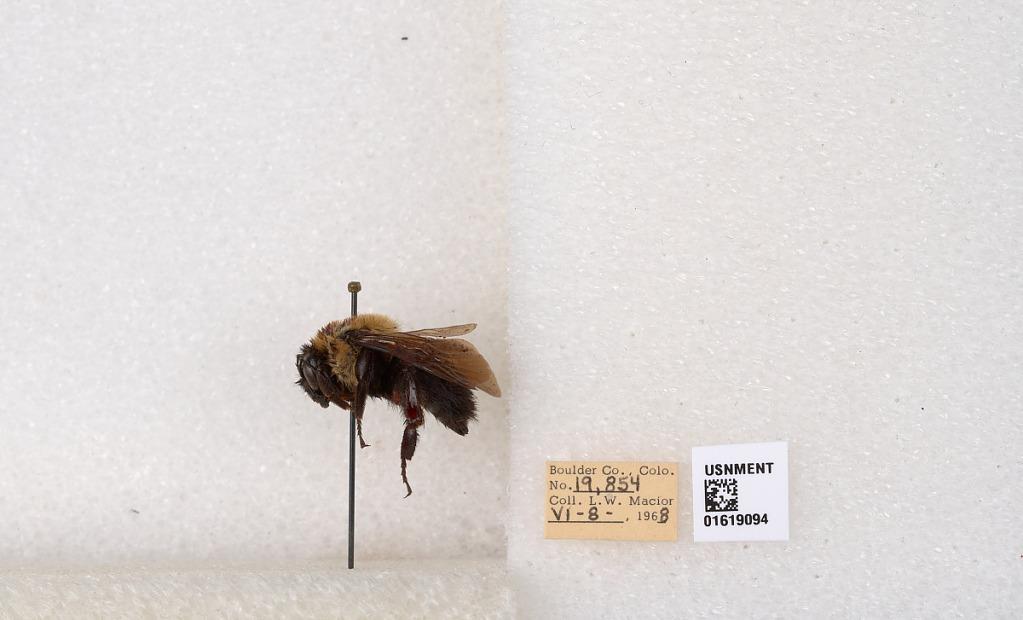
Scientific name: Bombus (Separatobombus) griseocollis (De Geer)
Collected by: L. Macior
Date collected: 1968-6-8
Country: United States
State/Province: Colorado
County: Boulder
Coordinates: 40.0925, -105.358